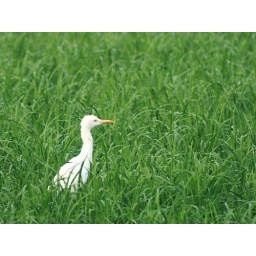
The stark contrast of the white feathers against pure green was appealing. Shot en route to Mysore from Bangalore.